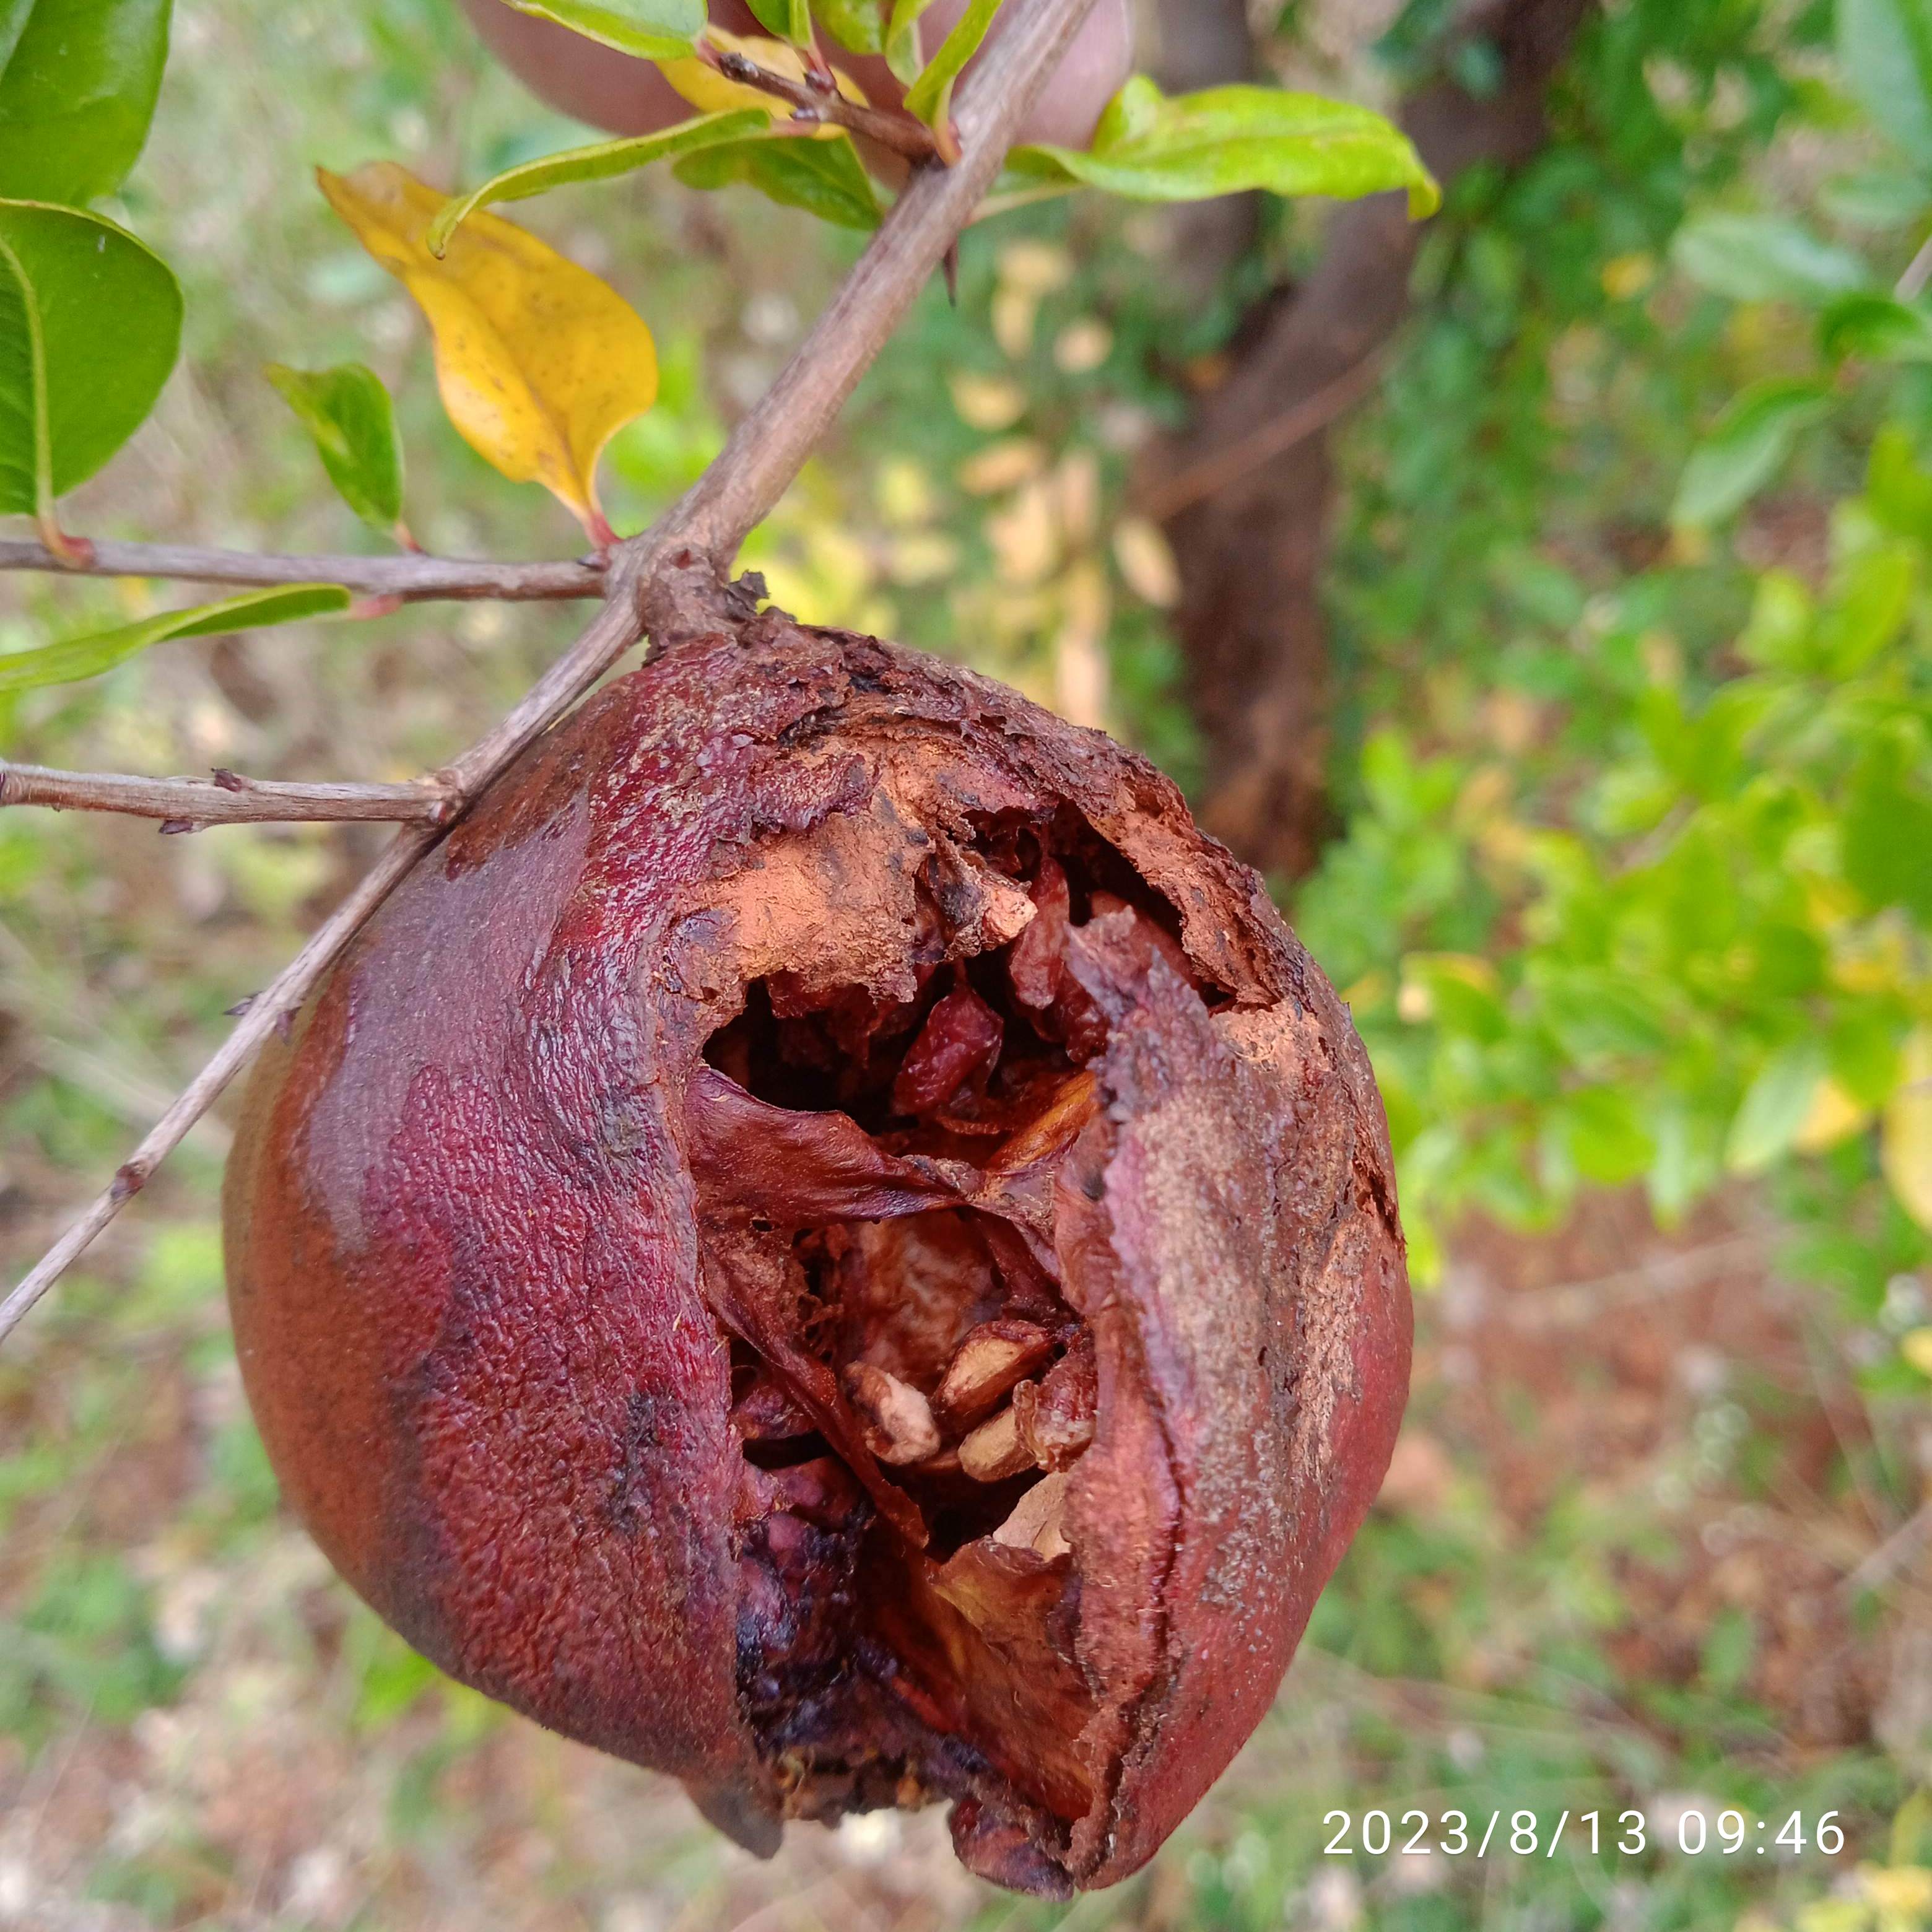
Label: Bacterial_Blight